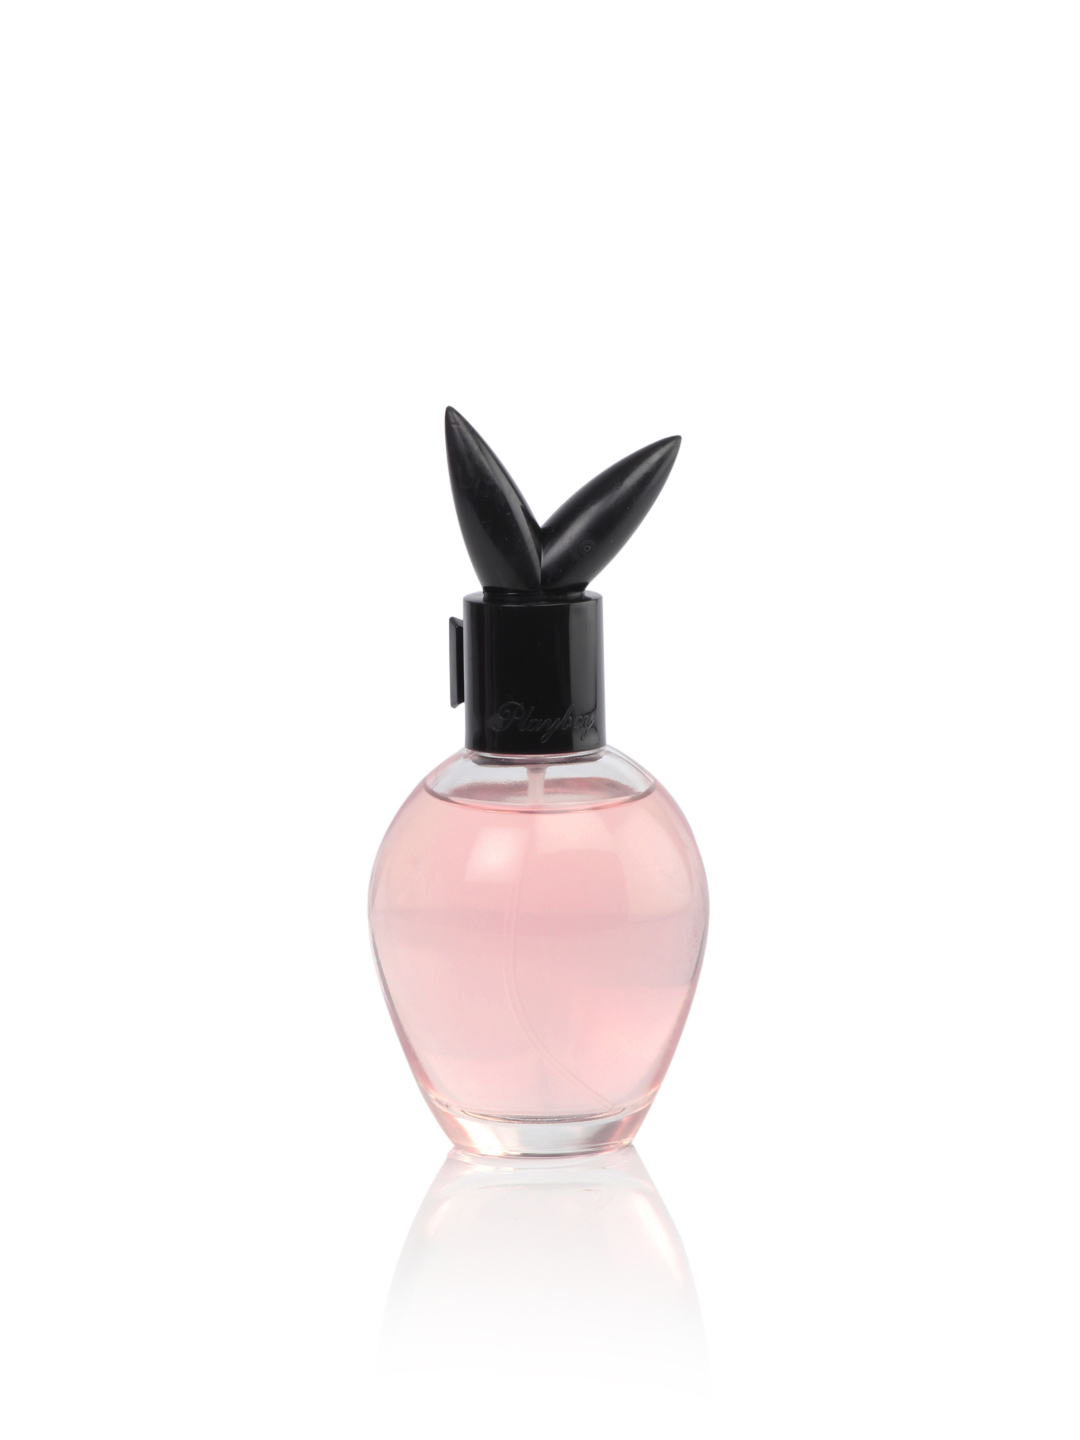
Playboy Women Play It Spicy Perfume
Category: Personal Care / Fragrance / Perfume and Body Mist
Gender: Women
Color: Black
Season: Spring 2017
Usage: Casual